Gaillardia

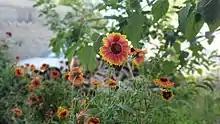
Cultivated "Gaillardia" in Gahkuch, Pakistan.

These are annual or perennial herbs or subshrubs, sometimes with rhizomes. The stem is usually branching and erect to a maximum height around 80 centimeters (31.5 inches). The leaves are alternately arranged. Some taxa have only basal leaves. They vary in shape. They are glandular in most species. The inflorescence is a solitary flower head. The head can have 15 or more ray florets, while some taxa lack any ray florets. They can be almost any shade of yellow, orange, red, purplish, brown, white, or bicolored. They are sometimes rolled into a funnel shape. There are many tubular disc florets at the center of the head in a similar range of colors, and usually tipped with hairs. The fruit usually has a pappus of scales.